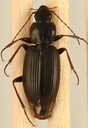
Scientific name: Calathus advena
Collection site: Niwot Ridge NEON (NIWO), plot NIWO_009